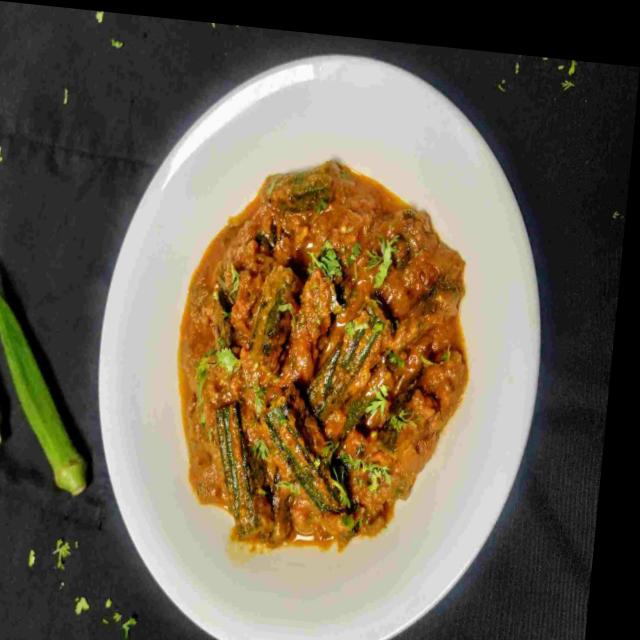
Dish: bhindi_masala